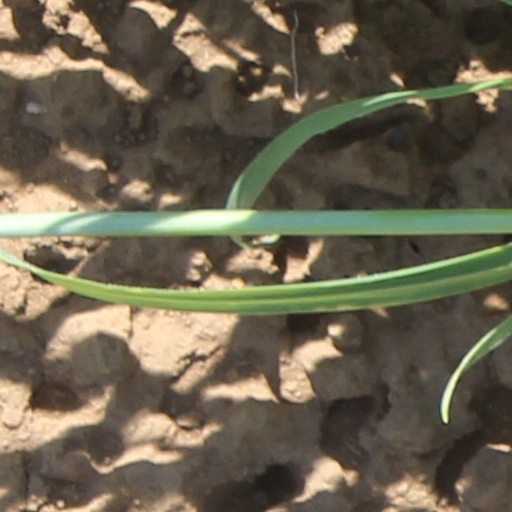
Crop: wheat